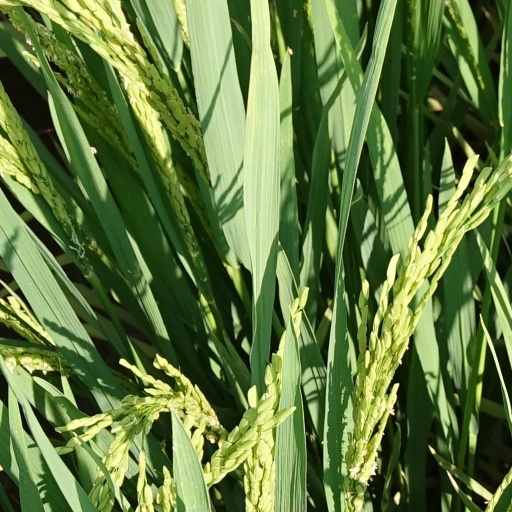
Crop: rice